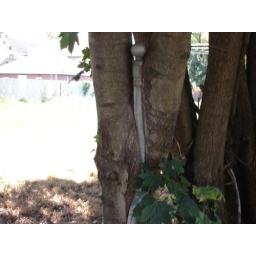
fence pole grown in tree